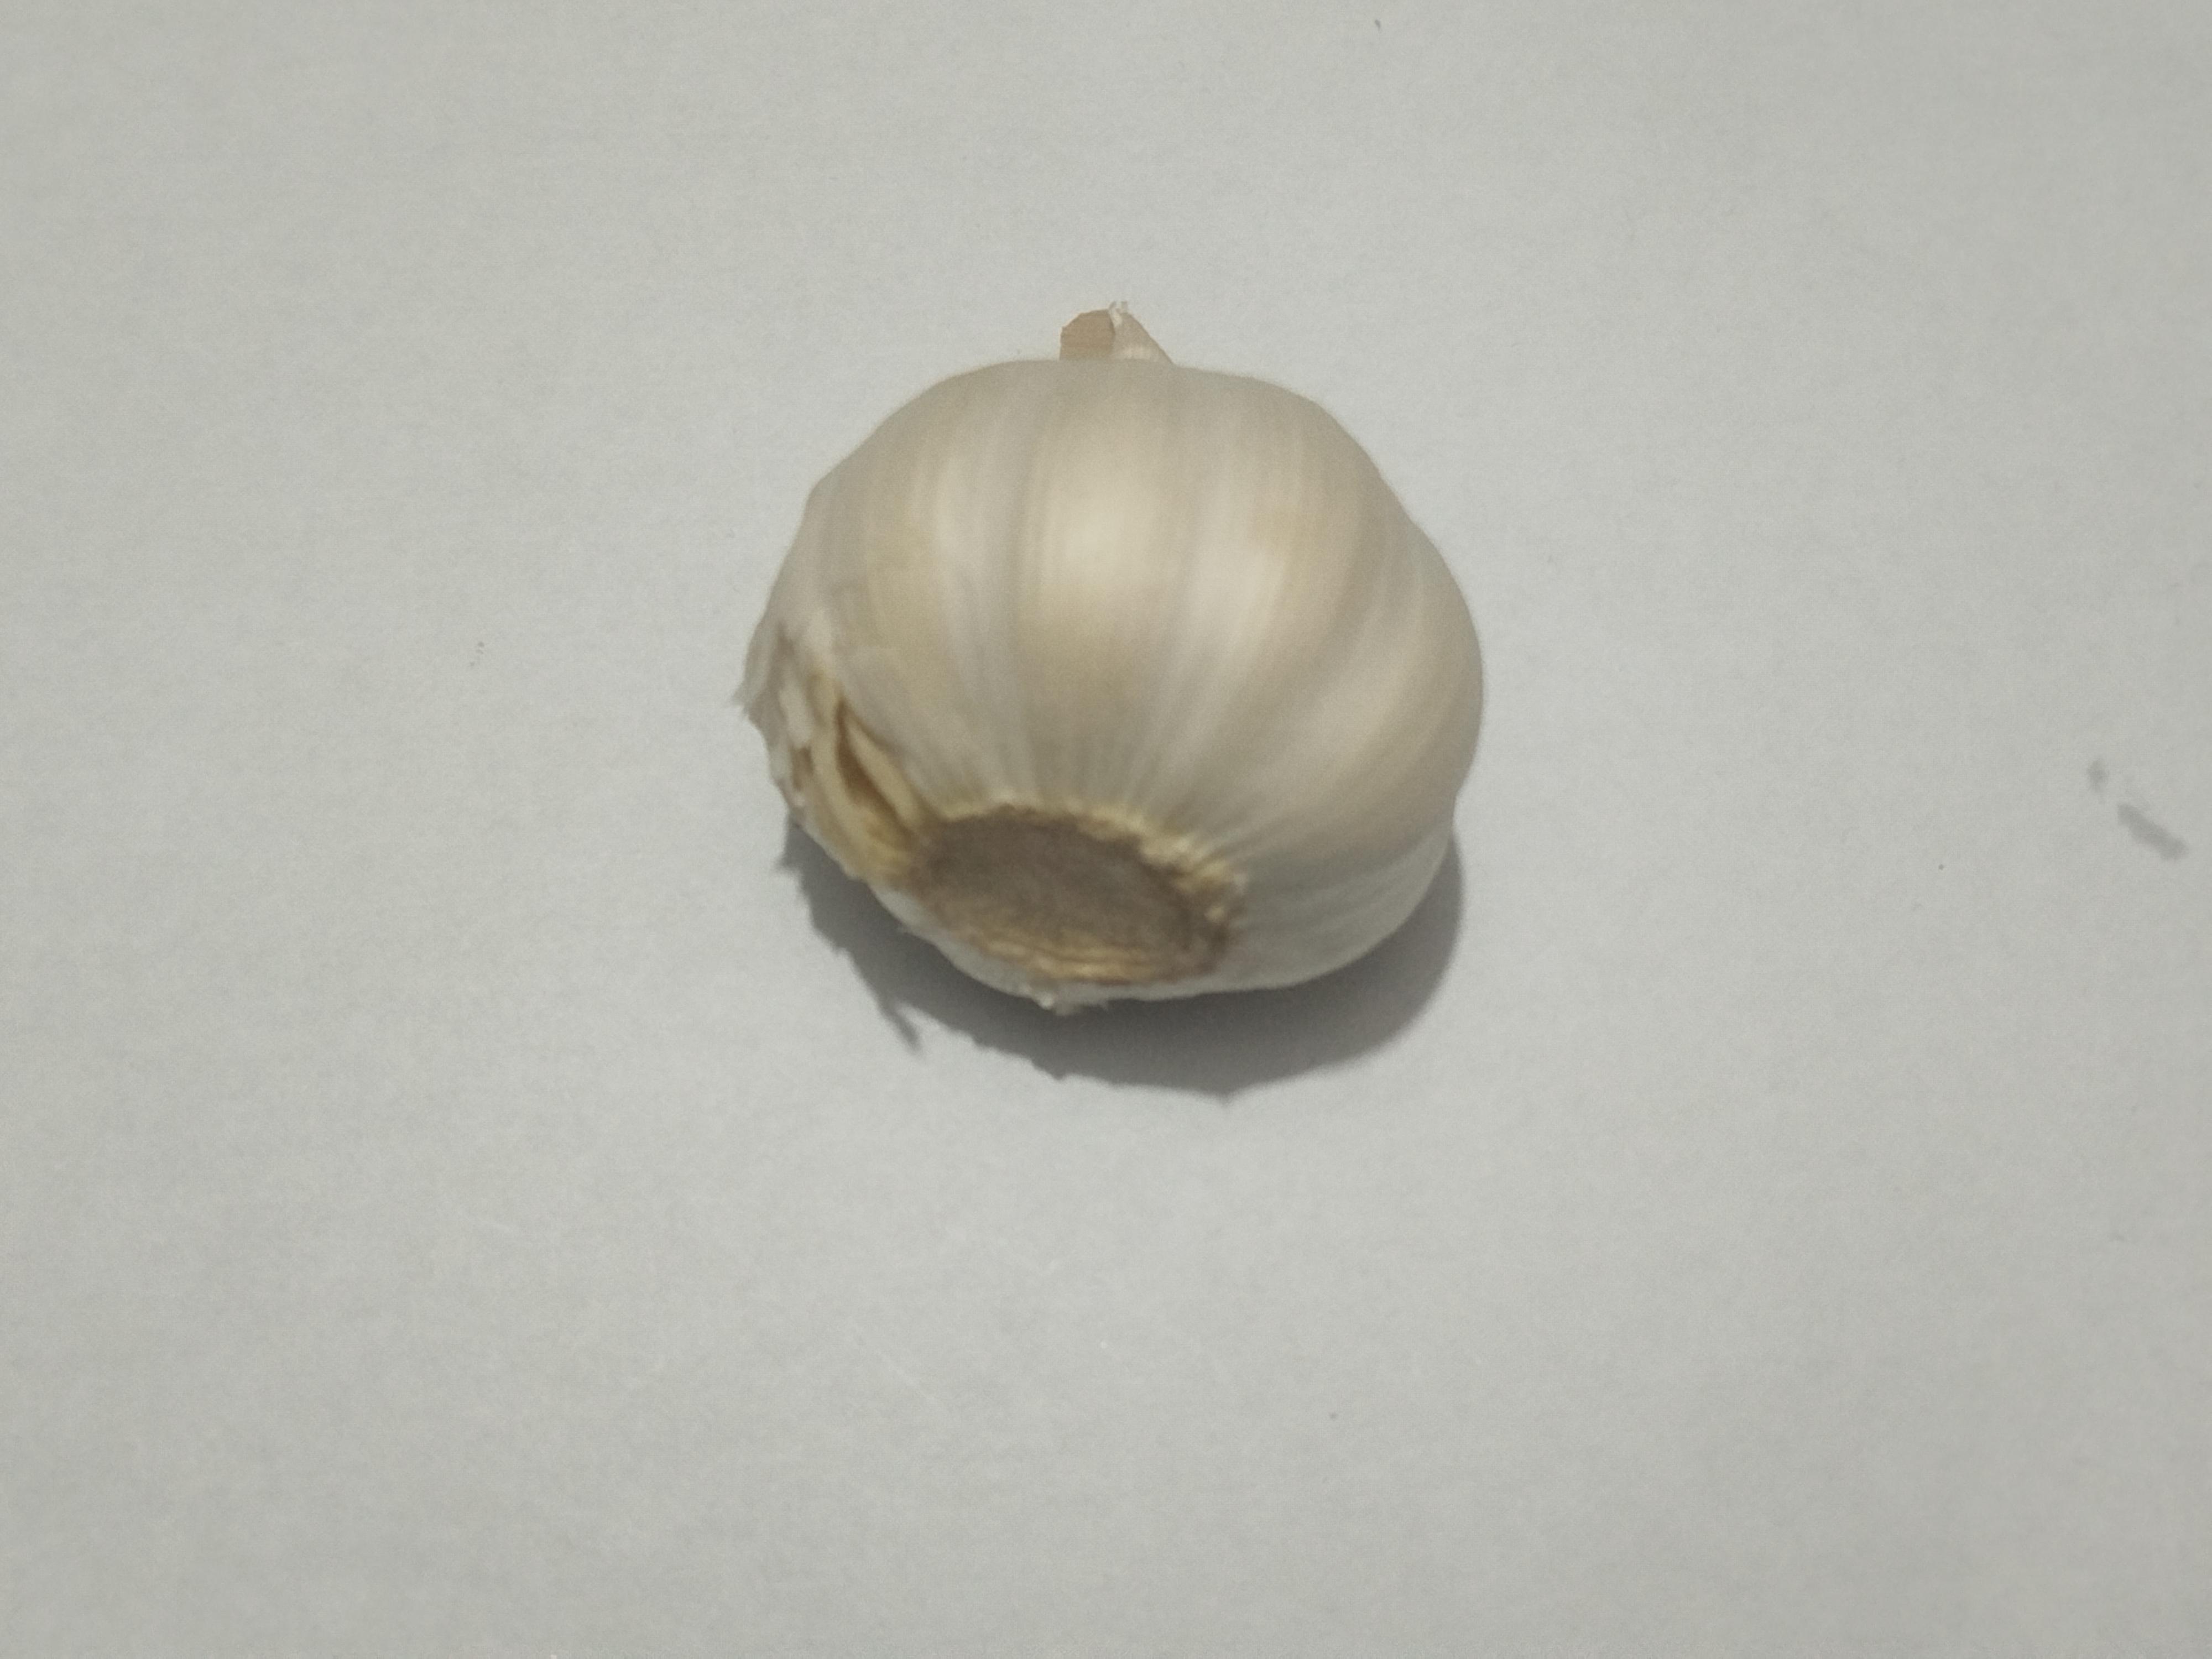
Label: Garlic